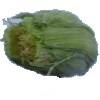
Label: Corn Husk 1